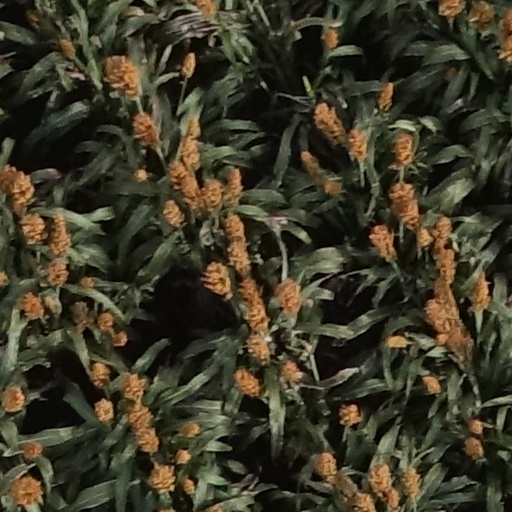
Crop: sorghum